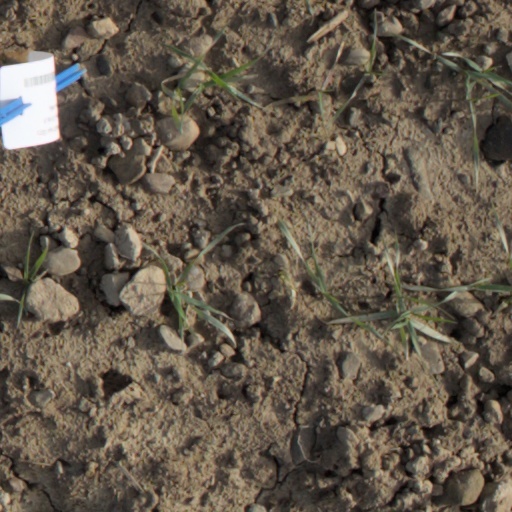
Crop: wheat